Dearborn, Michigan

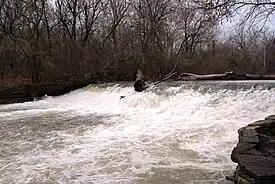
River Rouge from Henry Ford's estate

Dearborn Public Library includes the Henry Ford Centennial Library, which is the main library; and the Bryant and Esper branches.